Tarasp

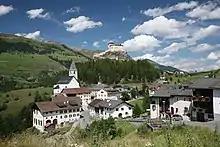
Fontana and Tarasp castle

Tarasp had an area, , of . Of this area, 12.9% is used for agricultural purposes, while 34.6% is forested. Of the rest of the land, 0.9% is settled (buildings or roads) and the remainder (51.6%) is non-productive (rivers, glaciers or mountains).